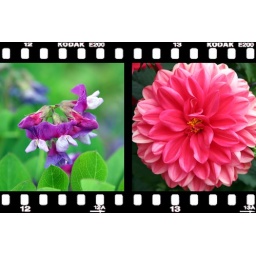
flowers by the lighthouse